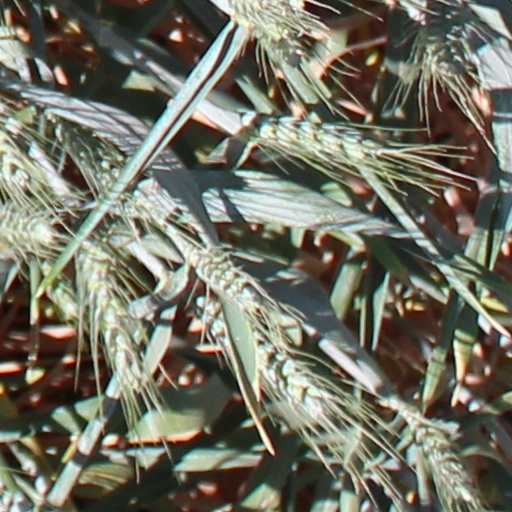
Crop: wheat